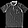
Label: T - shirt / top